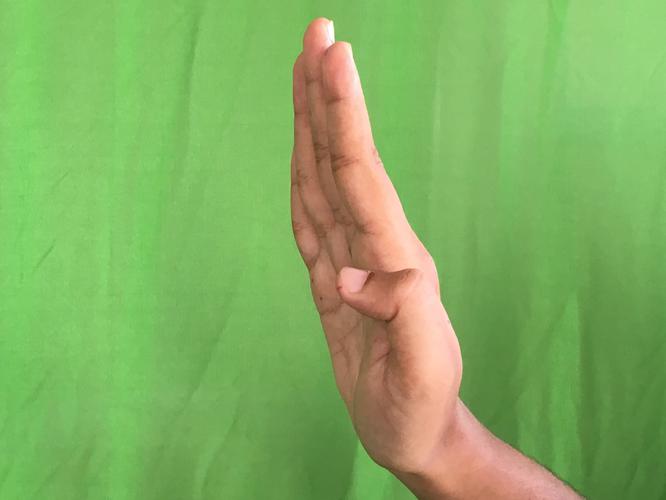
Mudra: Pathaka
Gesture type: single_hand